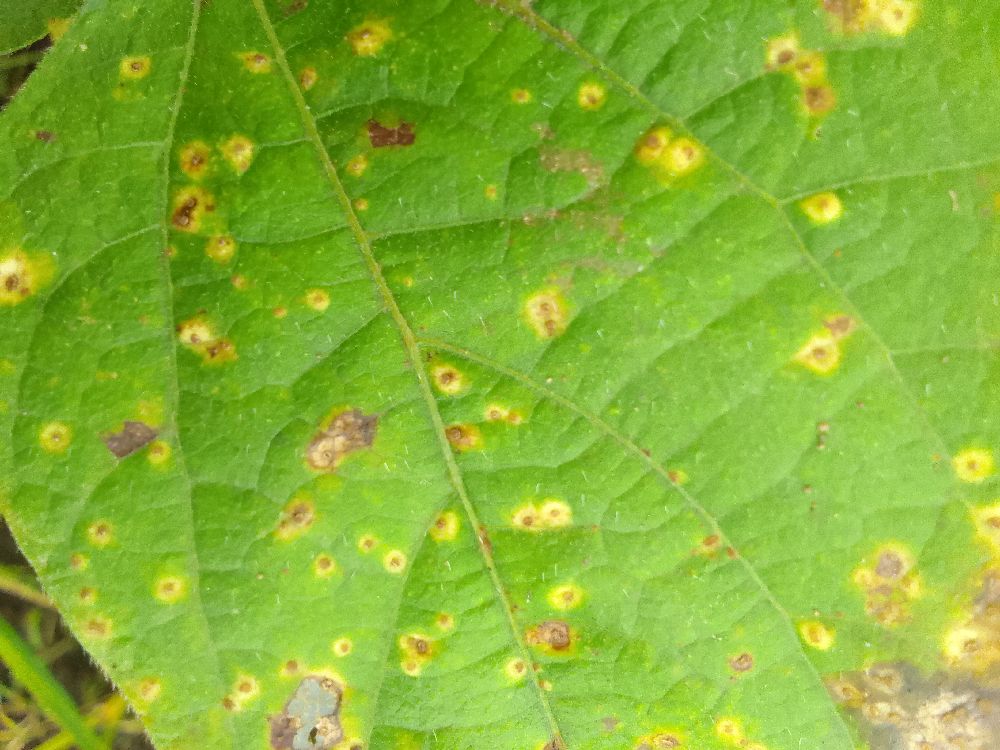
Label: rust